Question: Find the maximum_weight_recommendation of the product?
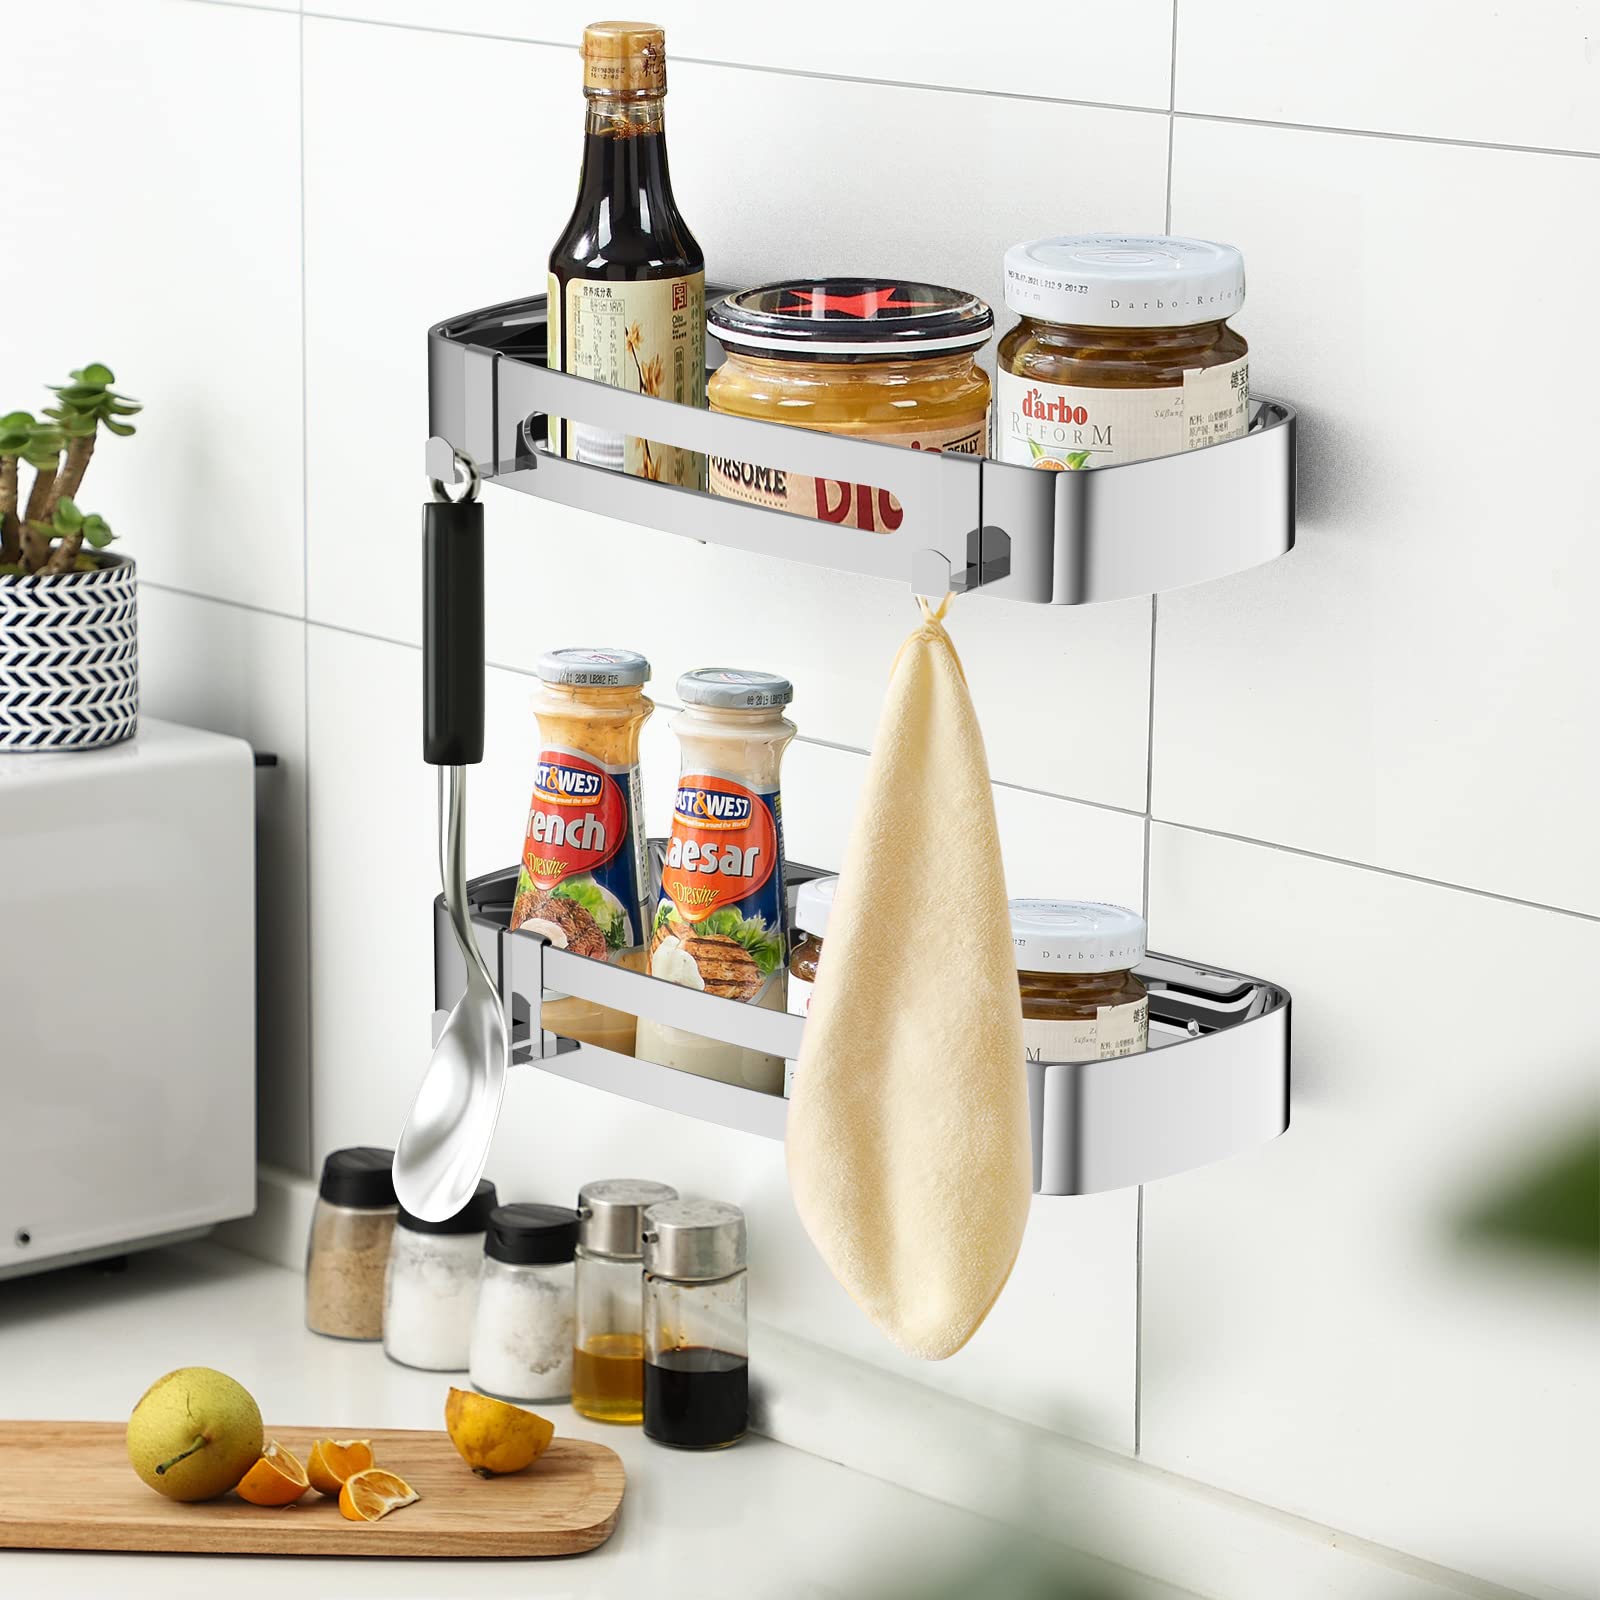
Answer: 2020.0 pound